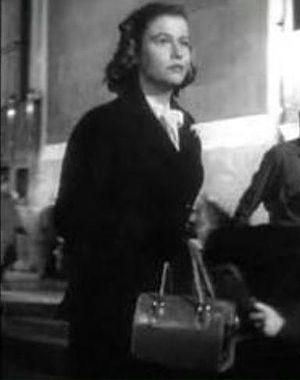
Nancy Olson, née le 14 juillet 1928 à Milwaukee, est une actrice américaine nommée aux Oscars dans la catégorie meilleure second rôle féminin pour Boulevard du crépuscule.
Midi, gare centrale est un film américain réalisé par Rudolph Maté et sorti en 1950.